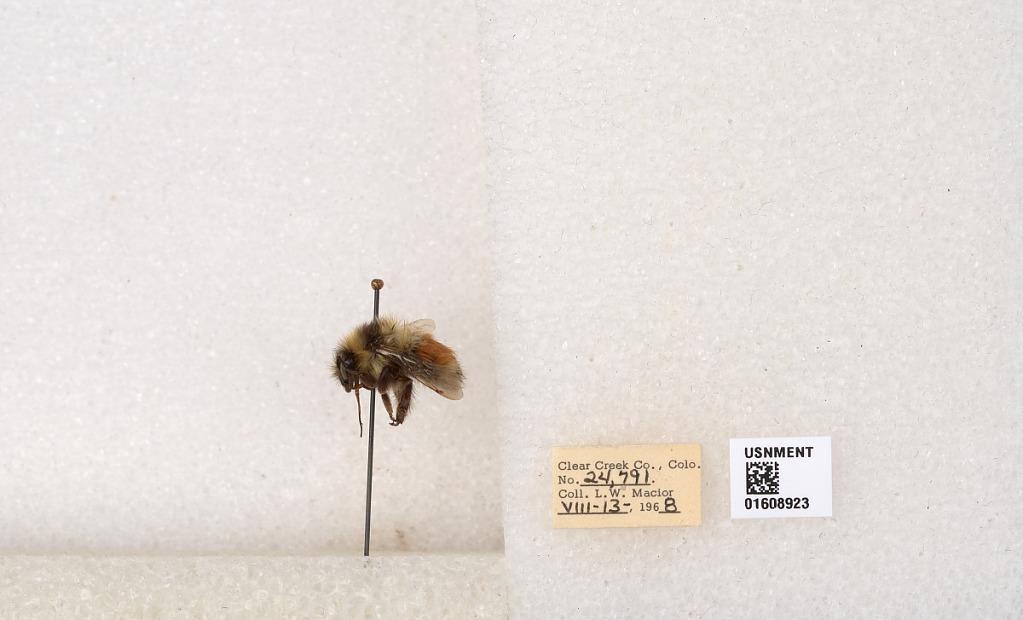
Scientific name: Bombus (Pyrobombus) sylvicola Kirby
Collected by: L. Macior
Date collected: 1968-8-13
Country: United States
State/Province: Colorado
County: Clear Creek
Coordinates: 39.6891, -105.644